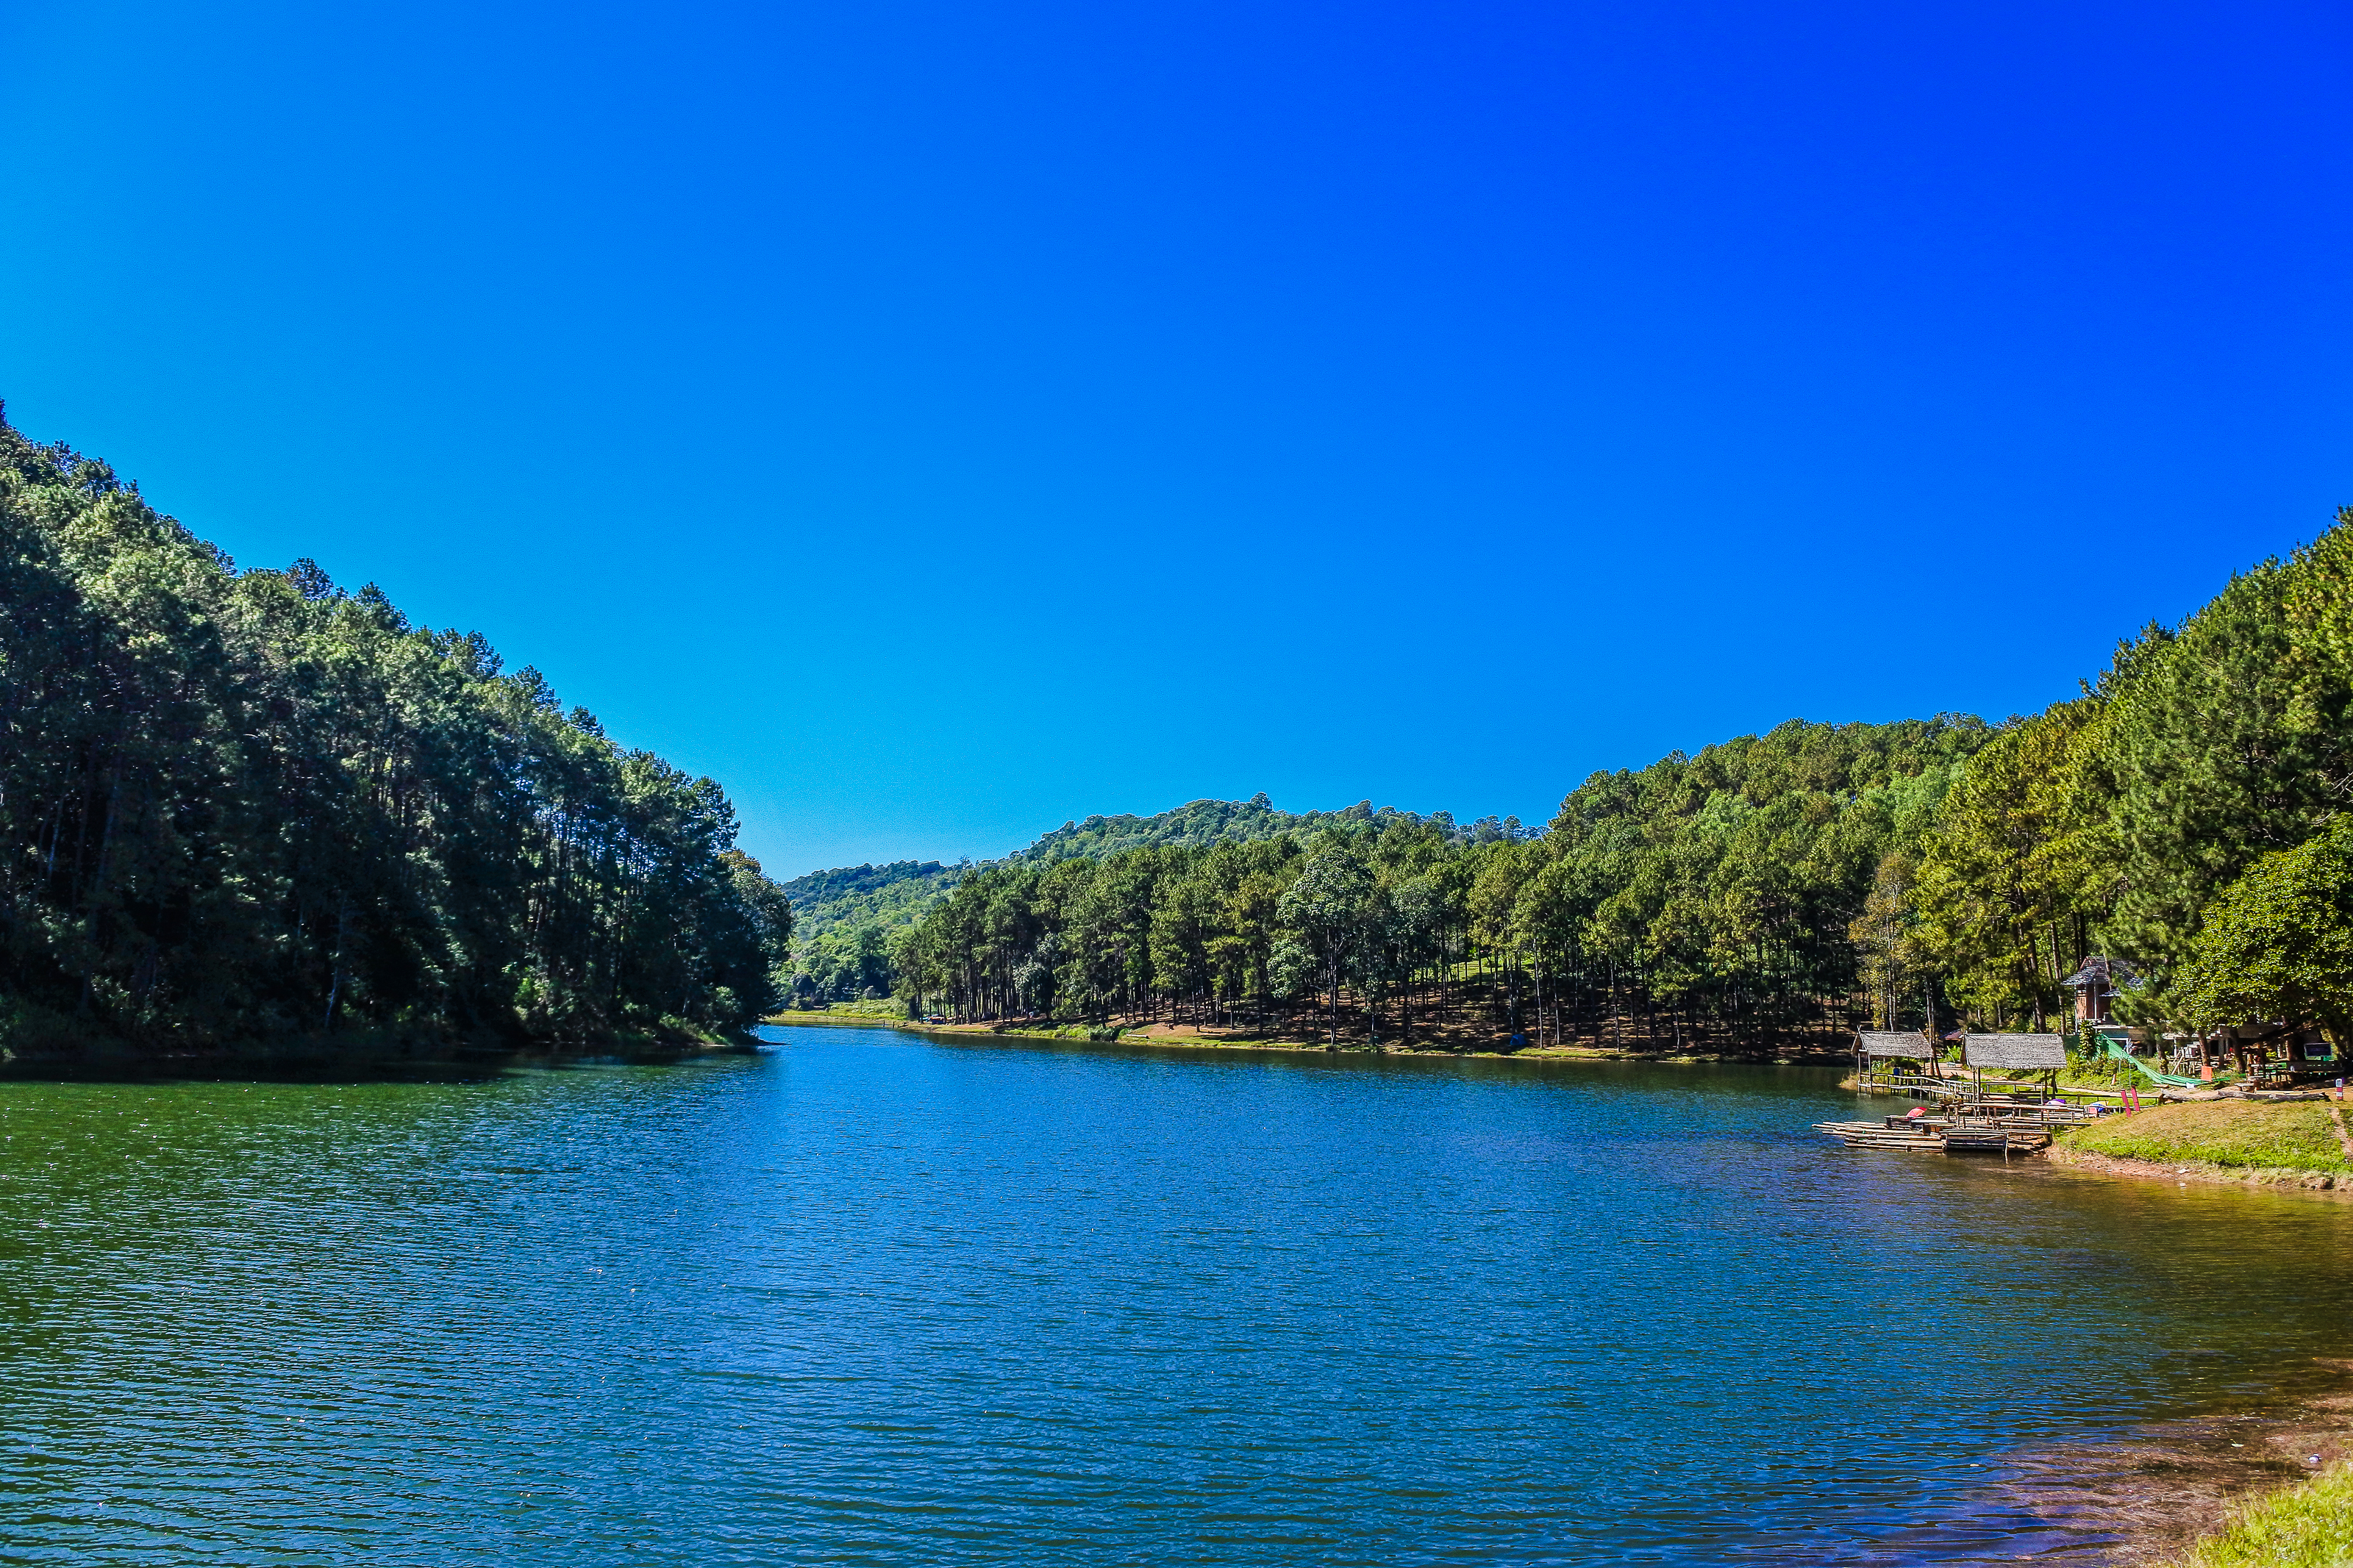
beauty, sunshine, pang ung, scenic, mountain, view, son, thailand, pai, maehongson, sky, viewpoint, journey, natural, reflection, tree, tranquil, water, camp, morning, adventure, hong, daylight, light, lake, colorful, fog, tent, forest, pine, cold, holiday, summer, mae, stream, grass, national, pang, park, green, nature, relax, cool, ung, outdoor, sunlight, reservoir, river, travel, landscape, body of water, water resources, natural landscape, blue, sea, wilderness, nature reserve, inlet, watercourse, coast, bay, waterway, national park, coastal and oceanic landforms, bank, vacation, tourism, photography, lagoon, ocean, rock, lake district, cove, cloud, sound, hill, fjord, state park, mount scenery, channel